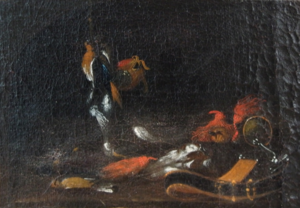
Johann Michael Bretschneider, 16,6 x 11,5 cm, 1715, ""B99"", peinture à l'huile sur toile, Collection Privée"
Johann Michael Bretschneider est un peintre allemand baroque.